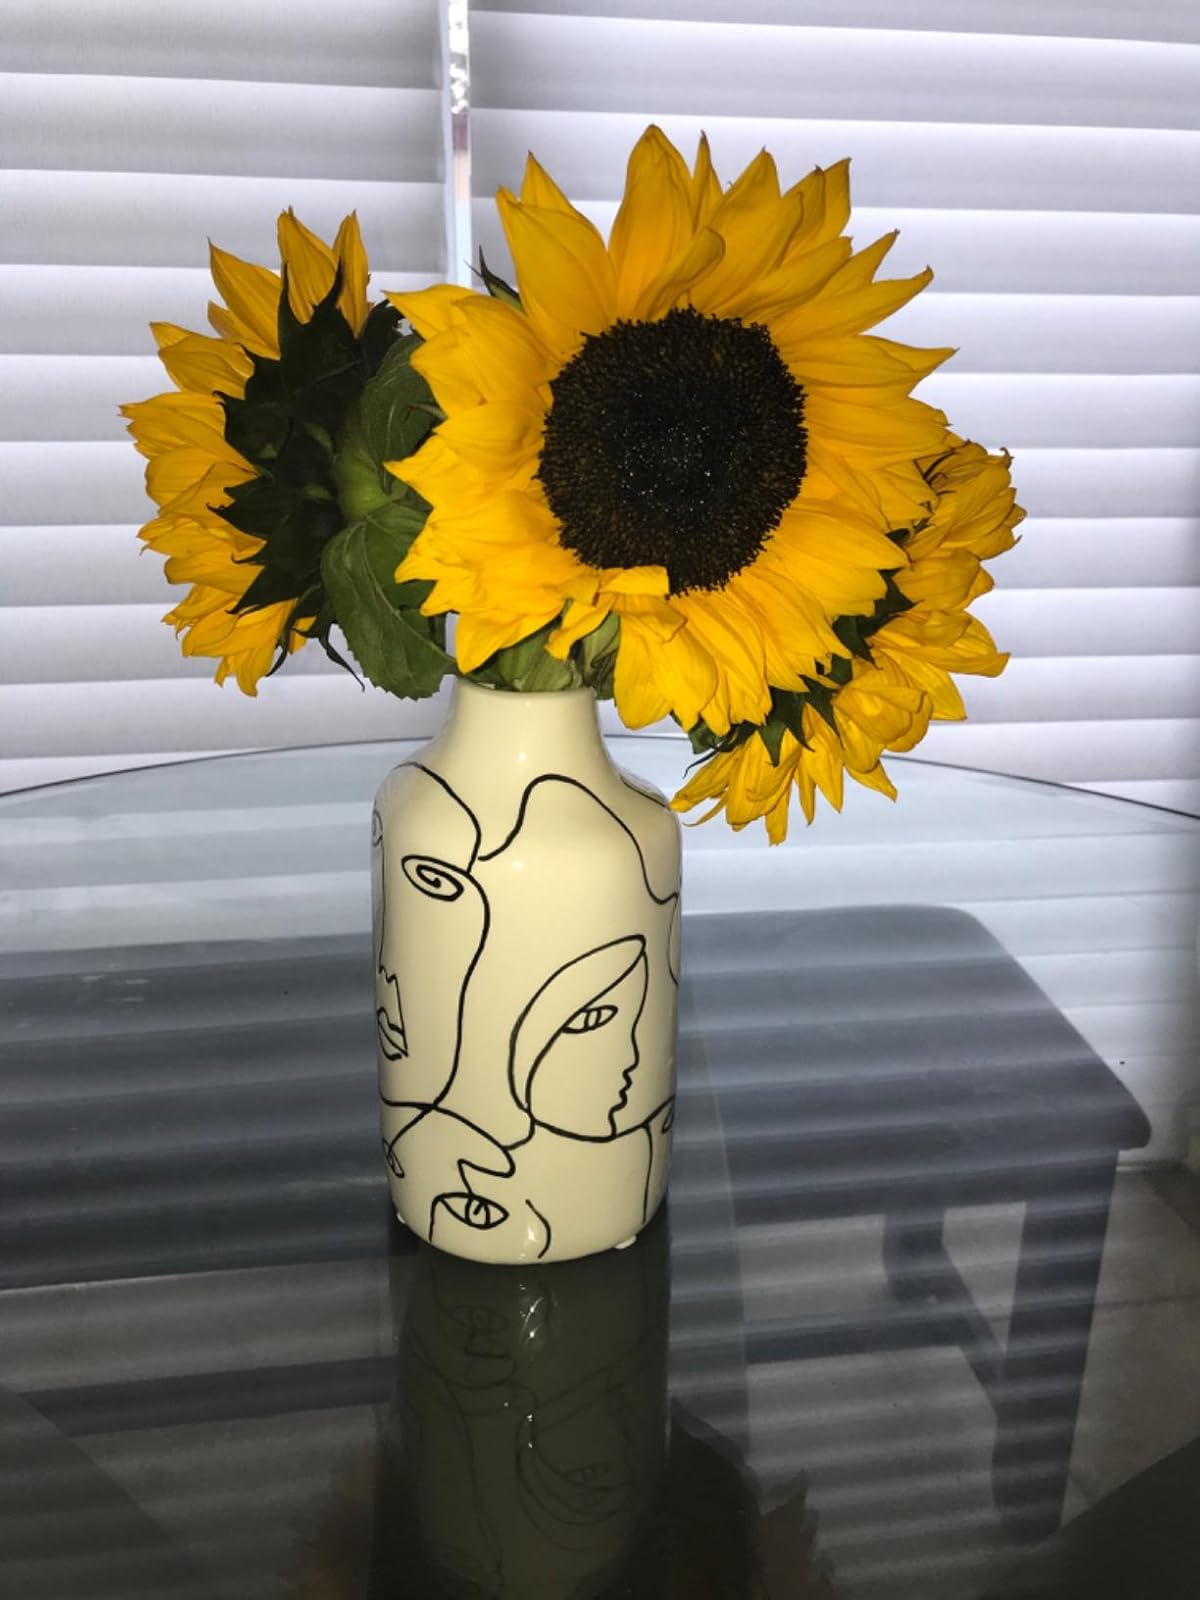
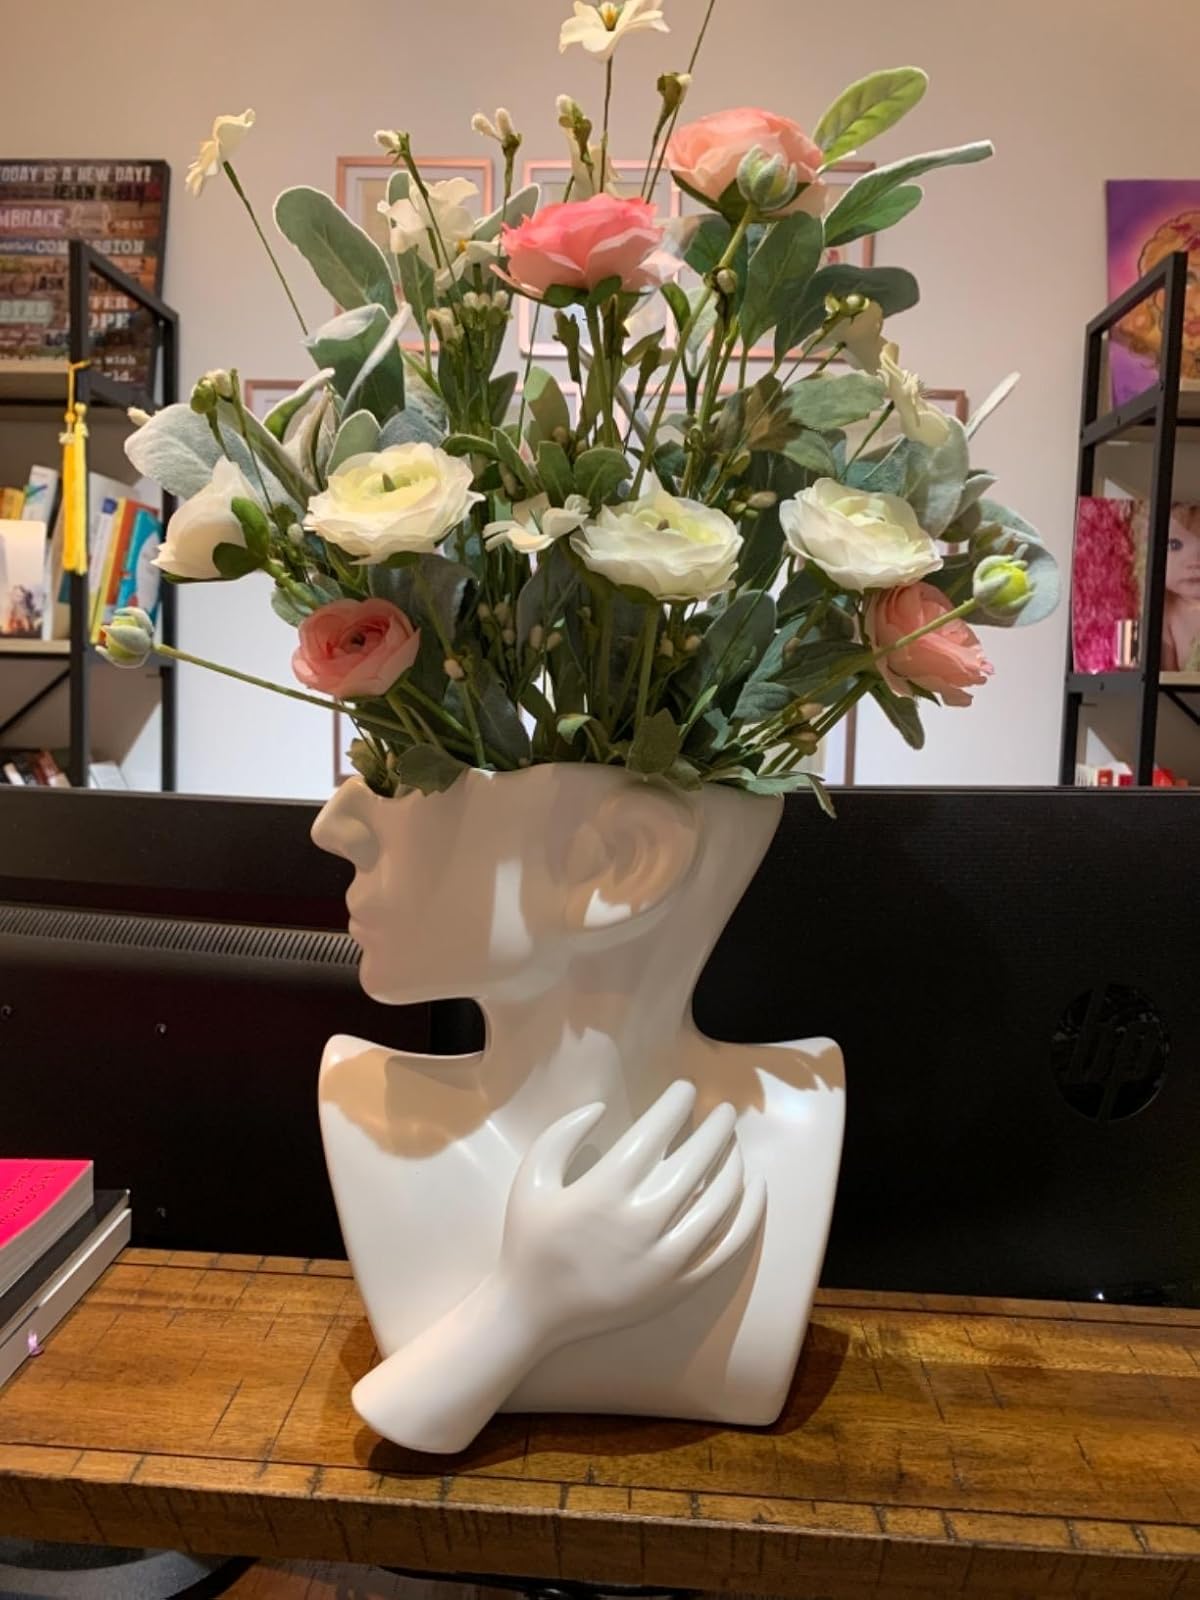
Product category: vase
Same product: no